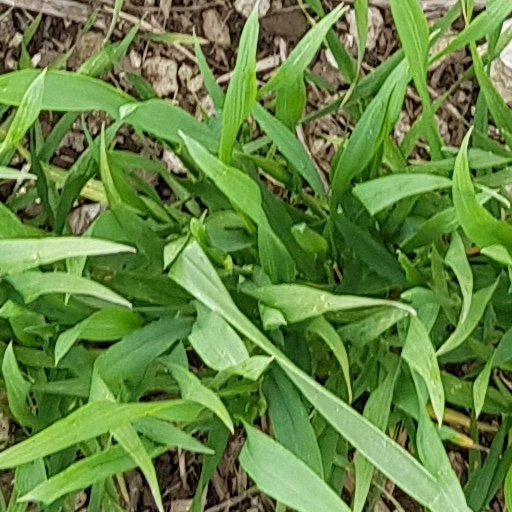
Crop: wheat